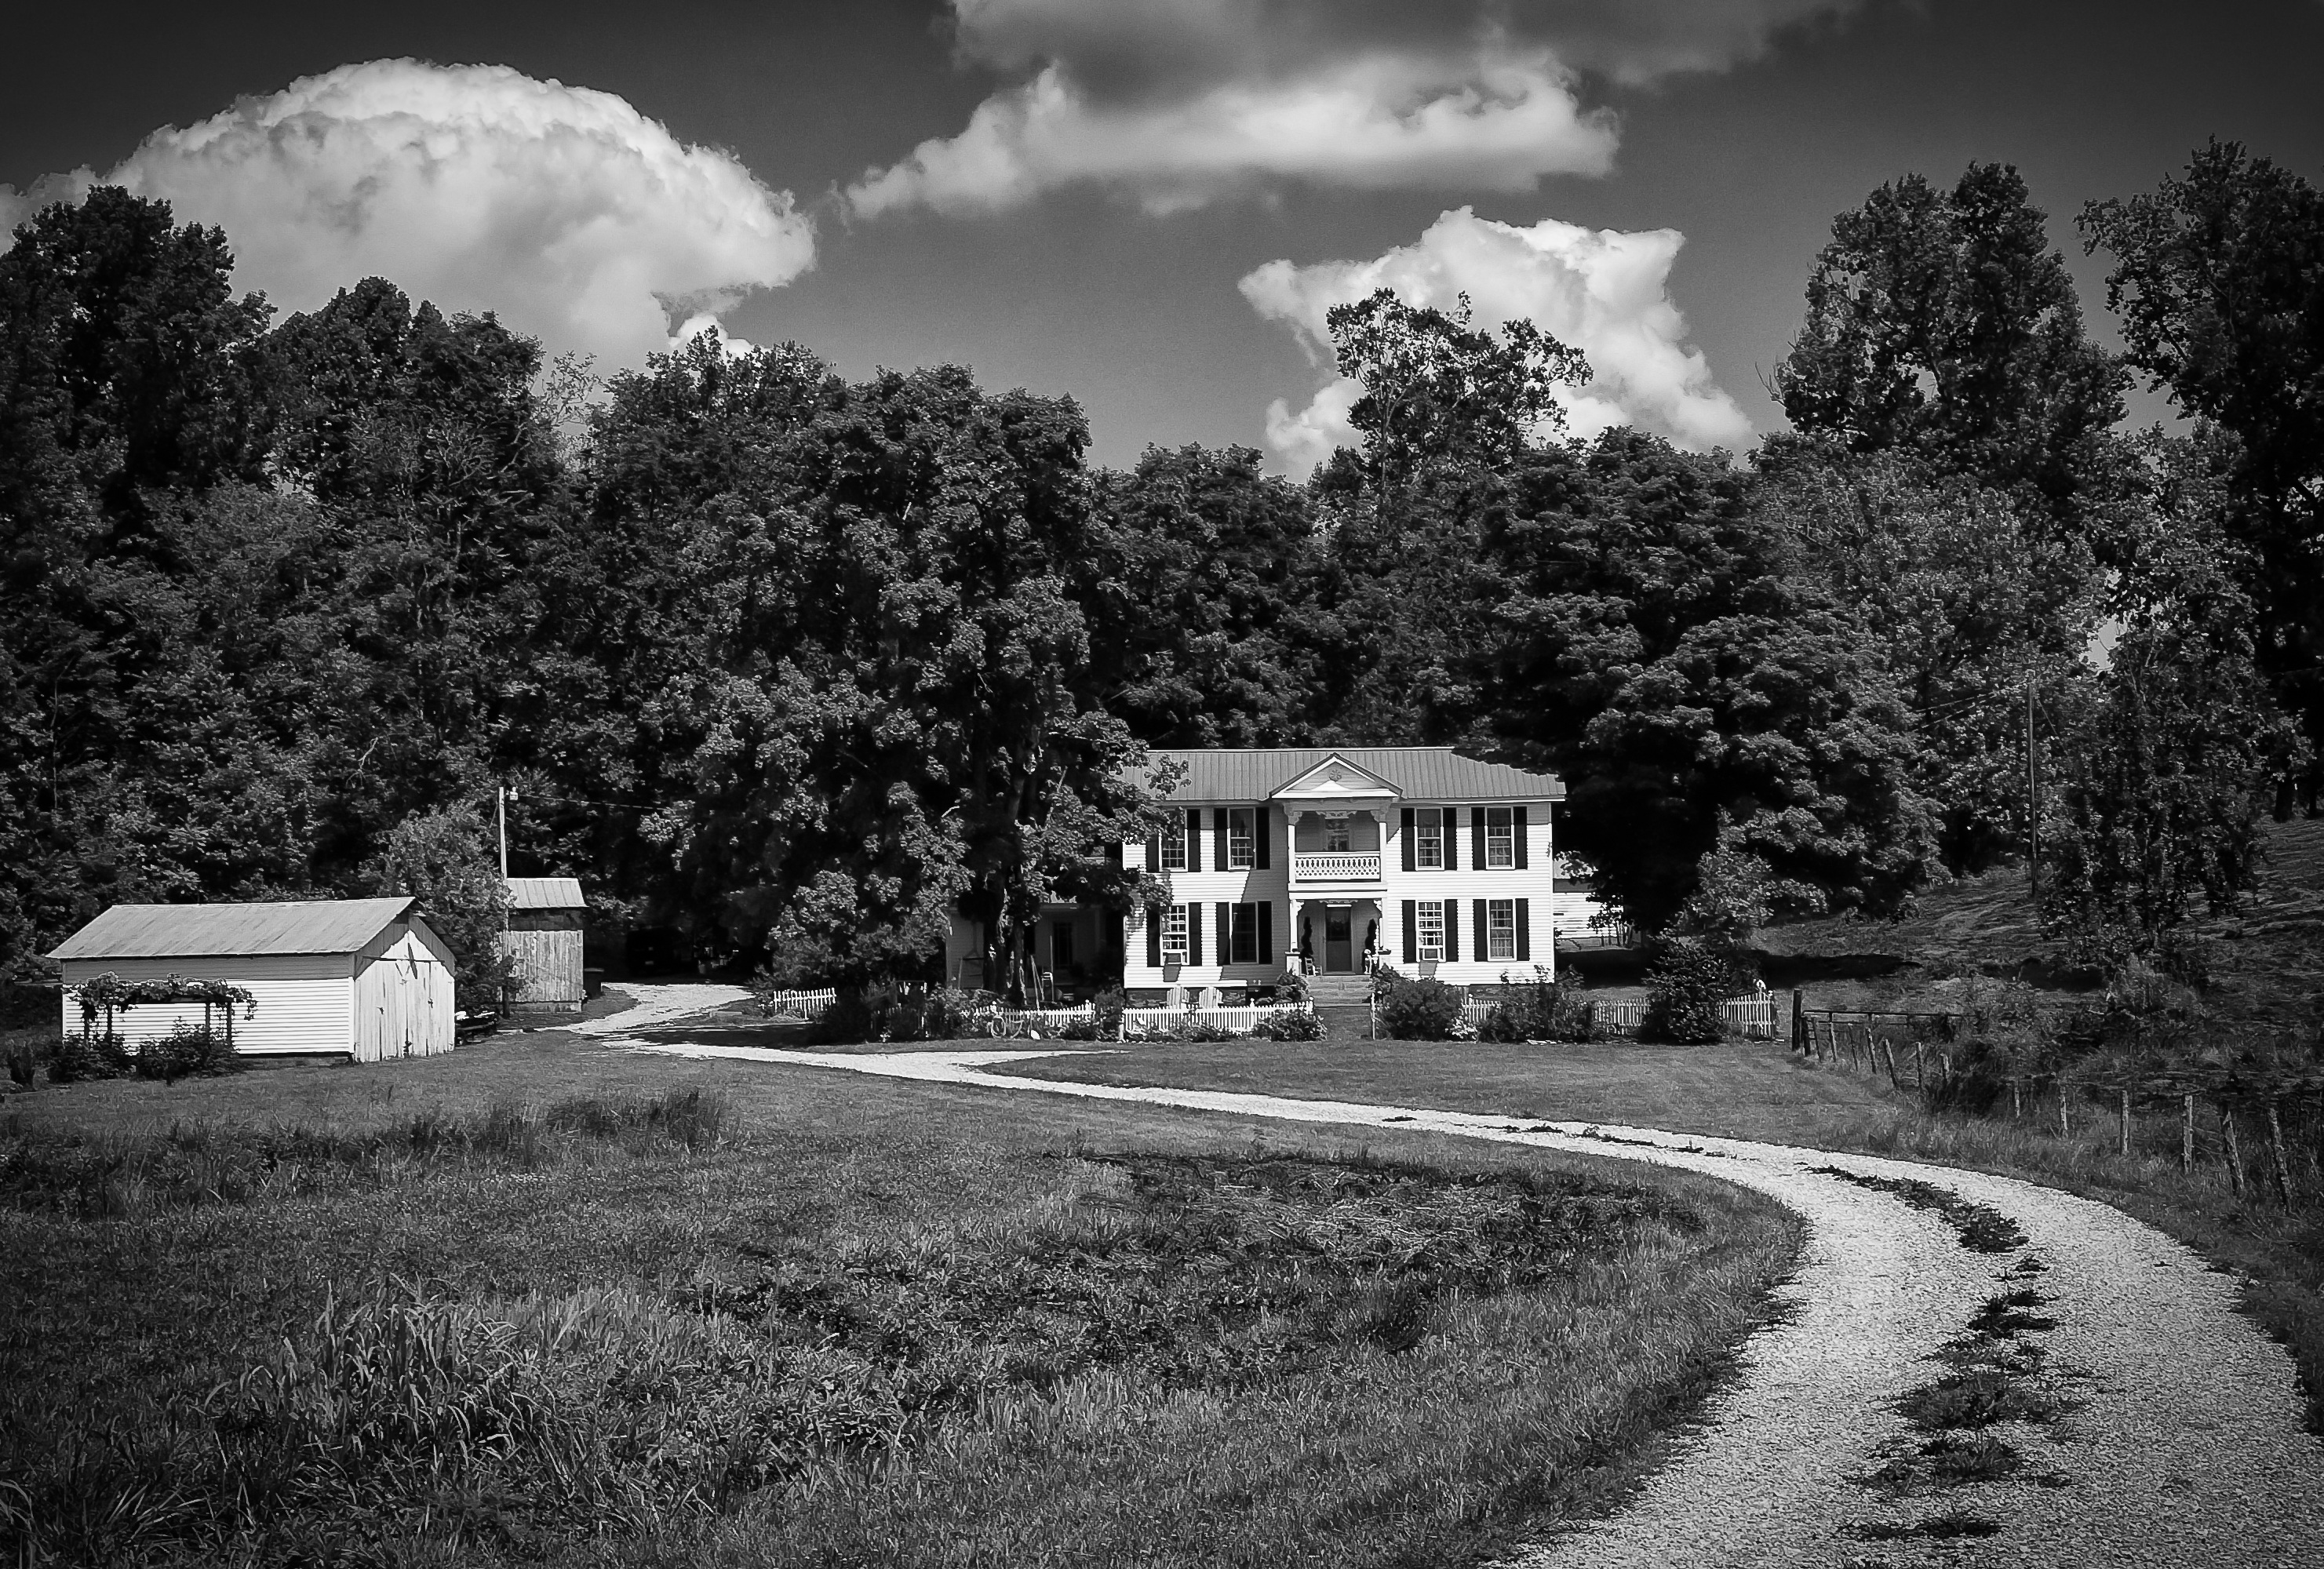
landscape, tree, grass, snow, fence, cloud, black and white, sky, road, white, farm, night, photography, manor, house, perspective, country, rural, tranquil, scenic, ranch, scenery, weather, darkness, black, monochrome, classic, rural area, monochrome photography, residential area